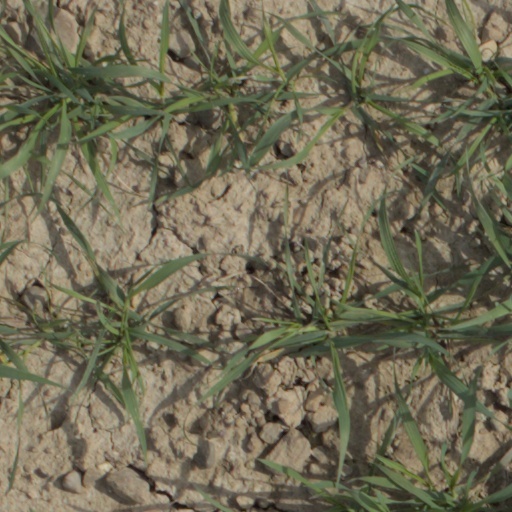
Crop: wheat